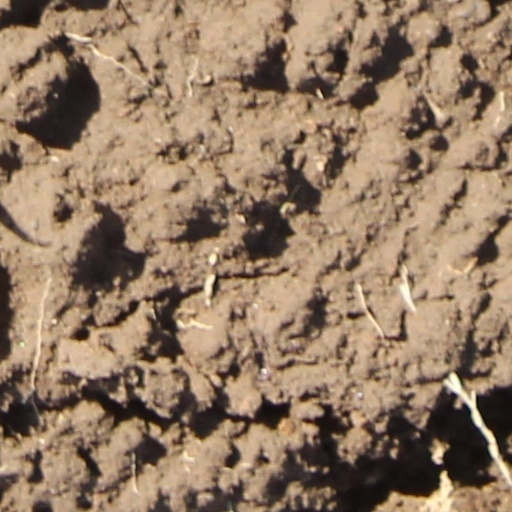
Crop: wheat